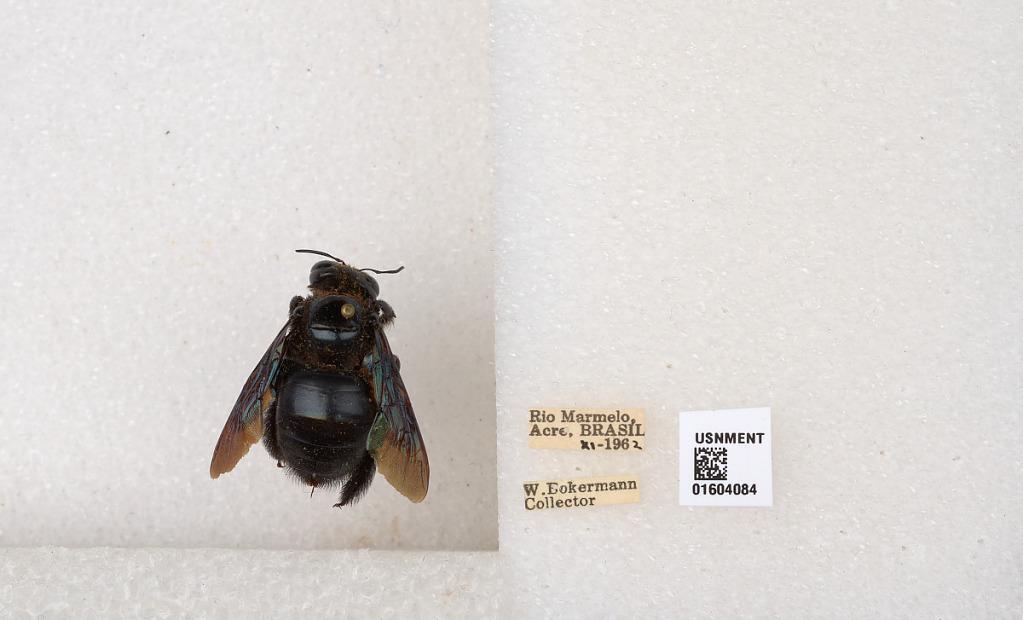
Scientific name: Xylocopa (Schonnherria) simillima Smith
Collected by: W. Bokermann
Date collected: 1962-11-1
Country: Brazil
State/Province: Rondonia
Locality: Rio Marmelo, Acre